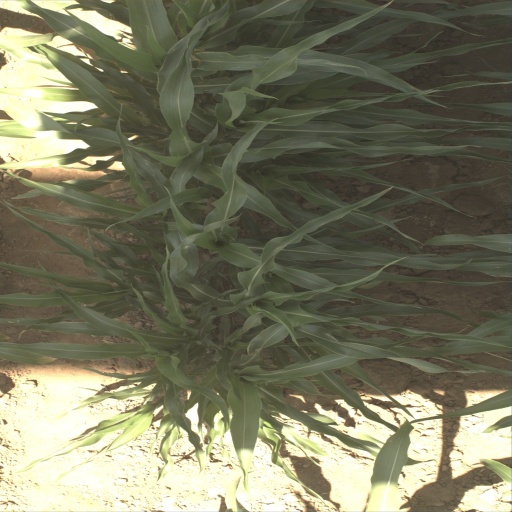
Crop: sorghum